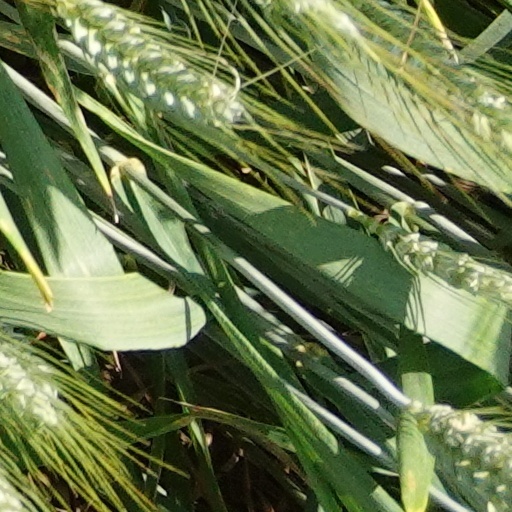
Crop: wheat